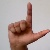
The image shows a hand gesture representing the letter 'L' in Indian Sign Language.